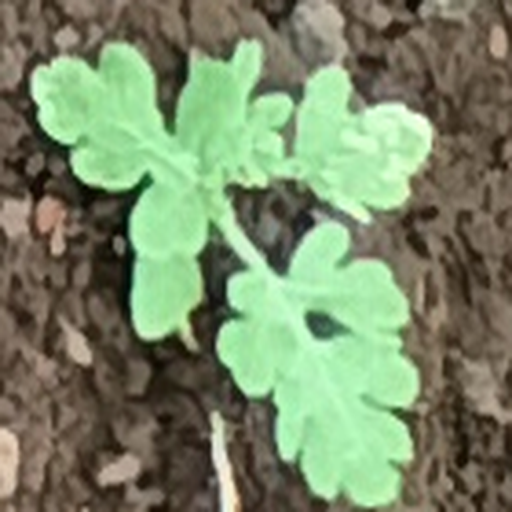
Weed species: Gajar_gavat_(Parthenium hysterophorus)